Study on Global Ageing and Adult Health

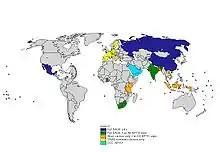
Countries collaborating with SAGE

Weighted data for China, Ghana, India, Mexico, Russian Federation and South Africa are in the public domain (see Study on global AGEing and Adult Health). SAGE's first full round of data collection included both follow-up and new respondents in four participating countries. The goal of the sampling design was to obtain a nationally representative cohort of persons aged 50 years and older, with a smaller cohort of persons aged 18 to 49 for comparison purposes. The target sample size was 5000 households with at least one person aged 50+ years and 1000 households with an 18- to 49-year-old respondent. In the older households, all persons aged 50+ years (for example, spouses and siblings) were invited to participate. Proxy respondents were identified for respondents who were unable to respond for themselves. The pooled data set will include over 43,000 respondents (see table below).